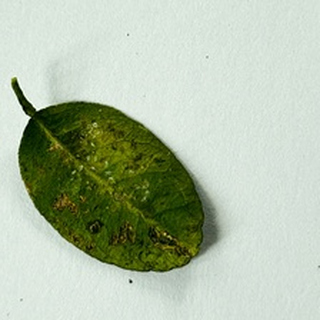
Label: lemon_bacterial_blight